Darren Bent

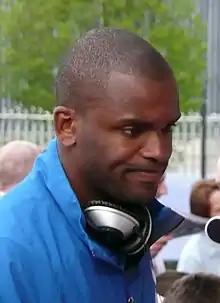
Bent in 2008

Darren Ashley Bent (born 6 February 1984) is an English former professional footballer who played as a striker and is currently a radio presenter for talkSPORT. He played in the Premier League and Championship for nine clubs, and at senior international level for the England national team.